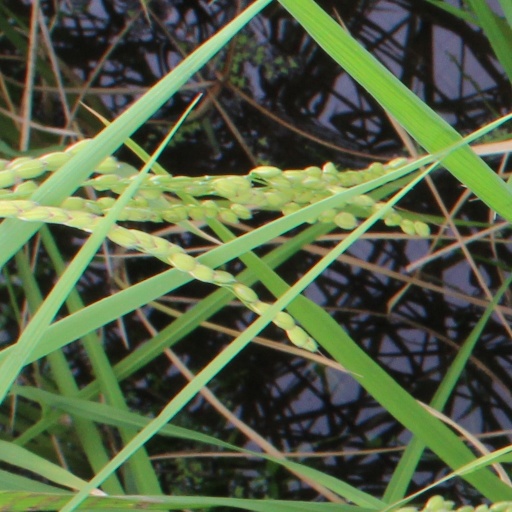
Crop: rice